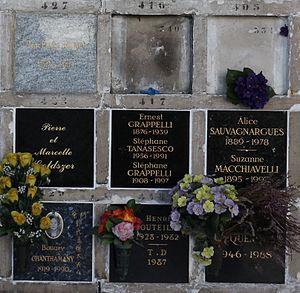
Cases du columbarium du cimetière du Père-Lachaise.
Stéphane Grappelli, né le 26 janvier 1908 à Paris et mort le 1ᵉʳ décembre 1997 dans la même ville, est un violoniste, pianiste, et jazzman italo-français. Il fait partie des plus grands violonistes de jazz du XXᵉ siècle et créa le « Quintette du Hot Club de France » avec Django Reinhardt.